National Highway 83 (India)

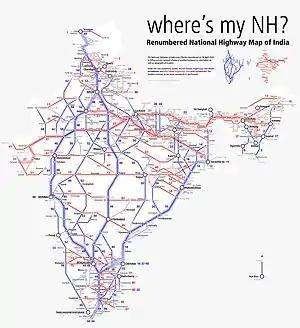
Schematic map of National Highways in India

NH83 connects Coimbatore, Pollachi, Udumalpet, Palani, Oddanchatram, Dindigul, Tiruchirappalli, Thanjavur, Needamangalam, Thiruvarur and Nagapattinam in the state of Tamil Nadu.